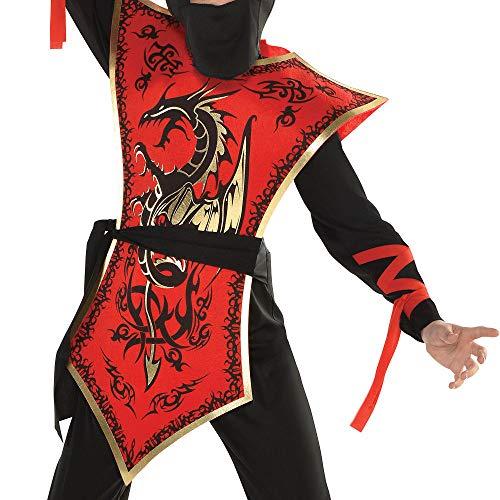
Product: Ninja Assassin Costume Set - Medium
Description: Costume size: Medium, 8-10 Yrs.
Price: $33.12
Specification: ProductDimensions:15x9.5x1inches|ItemWeight:11.2ounces|ShippingWeight:11.2ounces(Viewshippingratesandpolicies)|ASIN:B07H8XSMK2|Itemmodelnumber:8402155|Manufacturerrecommendedage:0monthsandup